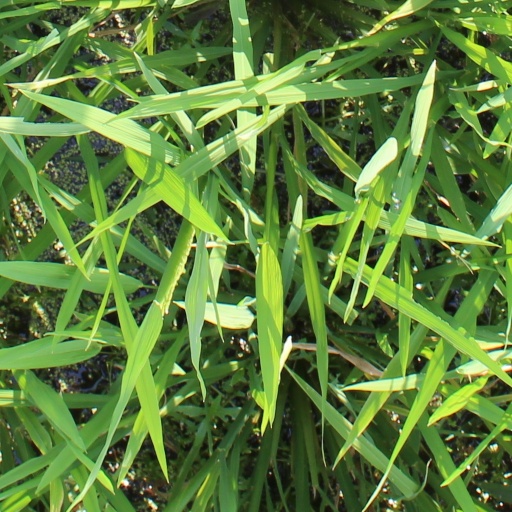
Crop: rice